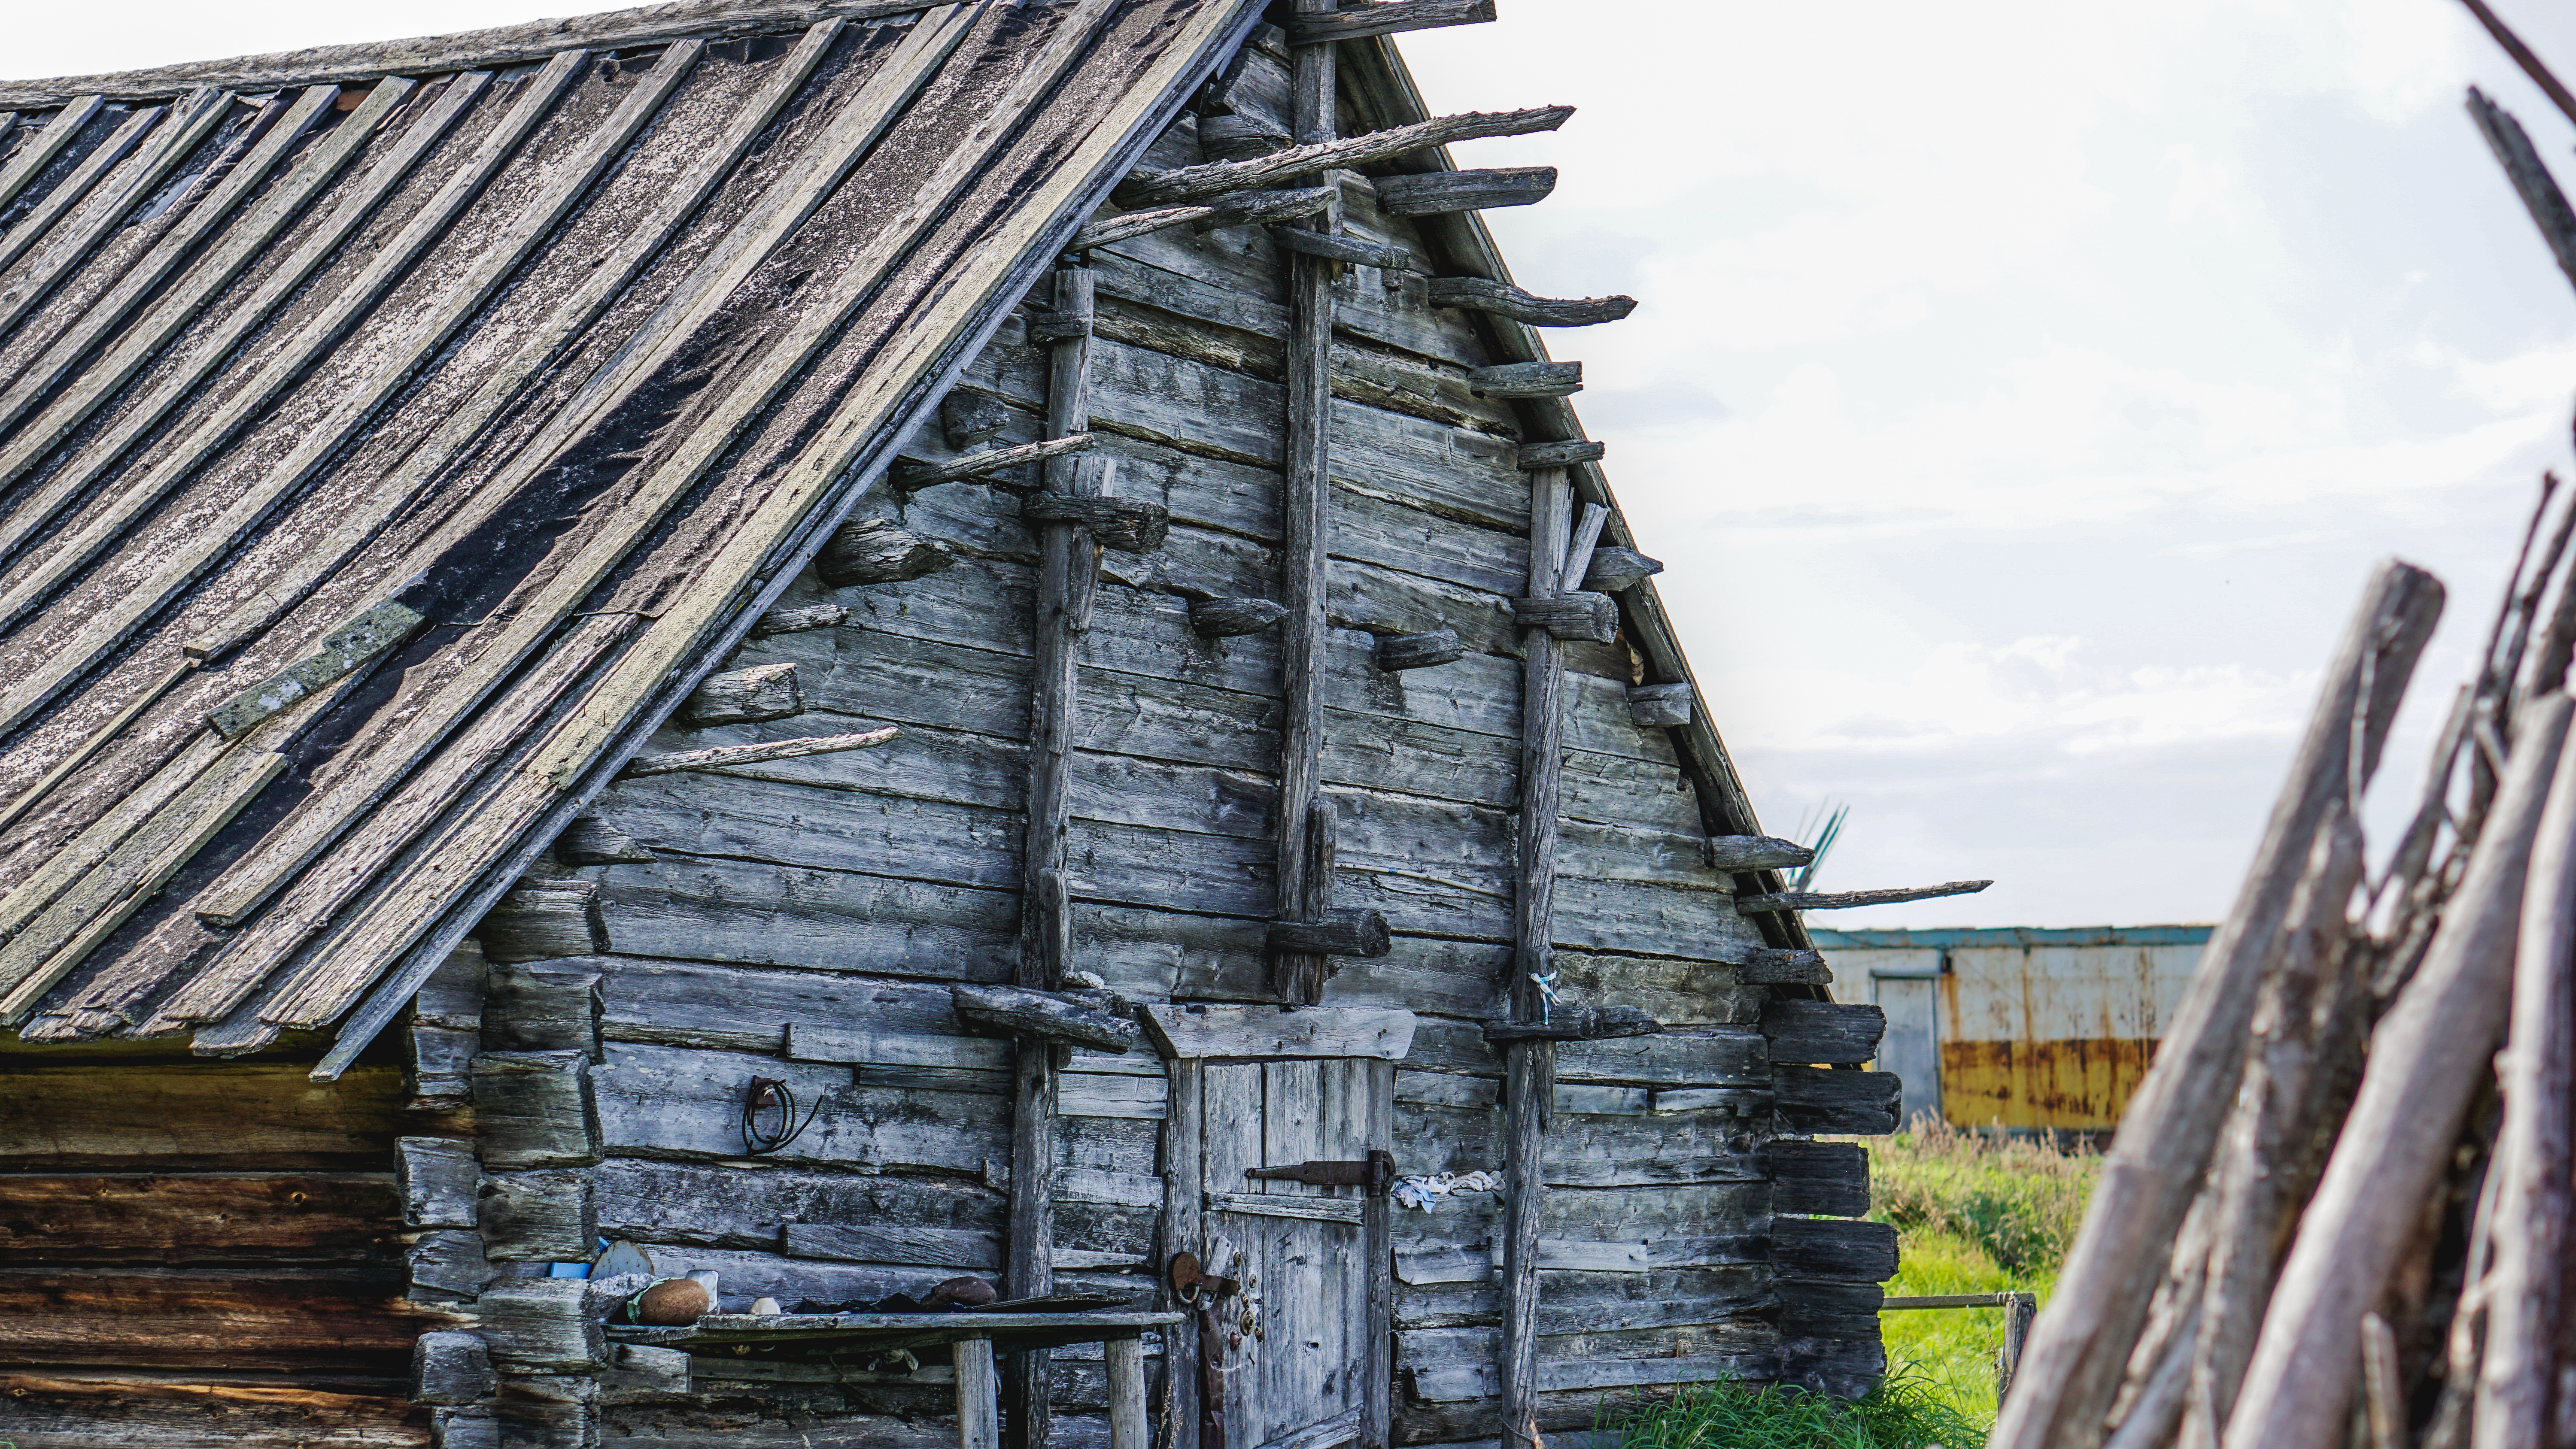
wood, countryside, house, roof, building, old, barn, summer, village, shack, cottage, wooden house, polar, old house, north, russia, wooden houses, abandoned house, the abandoned, salekhard